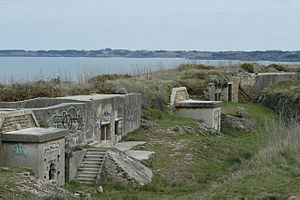
Atlantvolden / Anlæggelsen af Atlantvolden / Organisation Todt
Atlantvolden på Belle-Île-en-Mer ved Bretagnes kyst
Atlantvolden er en forsvarslinje opført langs Europas vestkyst under 2. verdenskrig, fra Norge til Spanien.